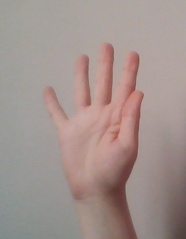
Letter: sheen